Frankford Avenue Bridge

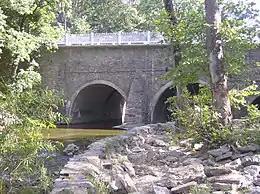

The Frankford Avenue Bridge, also known as the Pennypack Creek Bridge, the Pennypack Bridge, the Holmesburg Bridge, and the King's Highway Bridge, erected in 1697 in the Holmesburg section of Northeast Philadelphia, in the U.S. state of Pennsylvania, is the oldest surviving roadway bridge in the United States. The three-span, twin stone arch bridge carries Frankford Avenue (U.S. Route 13), just north of Solly Avenue, over Pennypack Creek in Pennypack Park.